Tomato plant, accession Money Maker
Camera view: horizontal (90 deg, fisheye); turntable rotation: 120 degrees
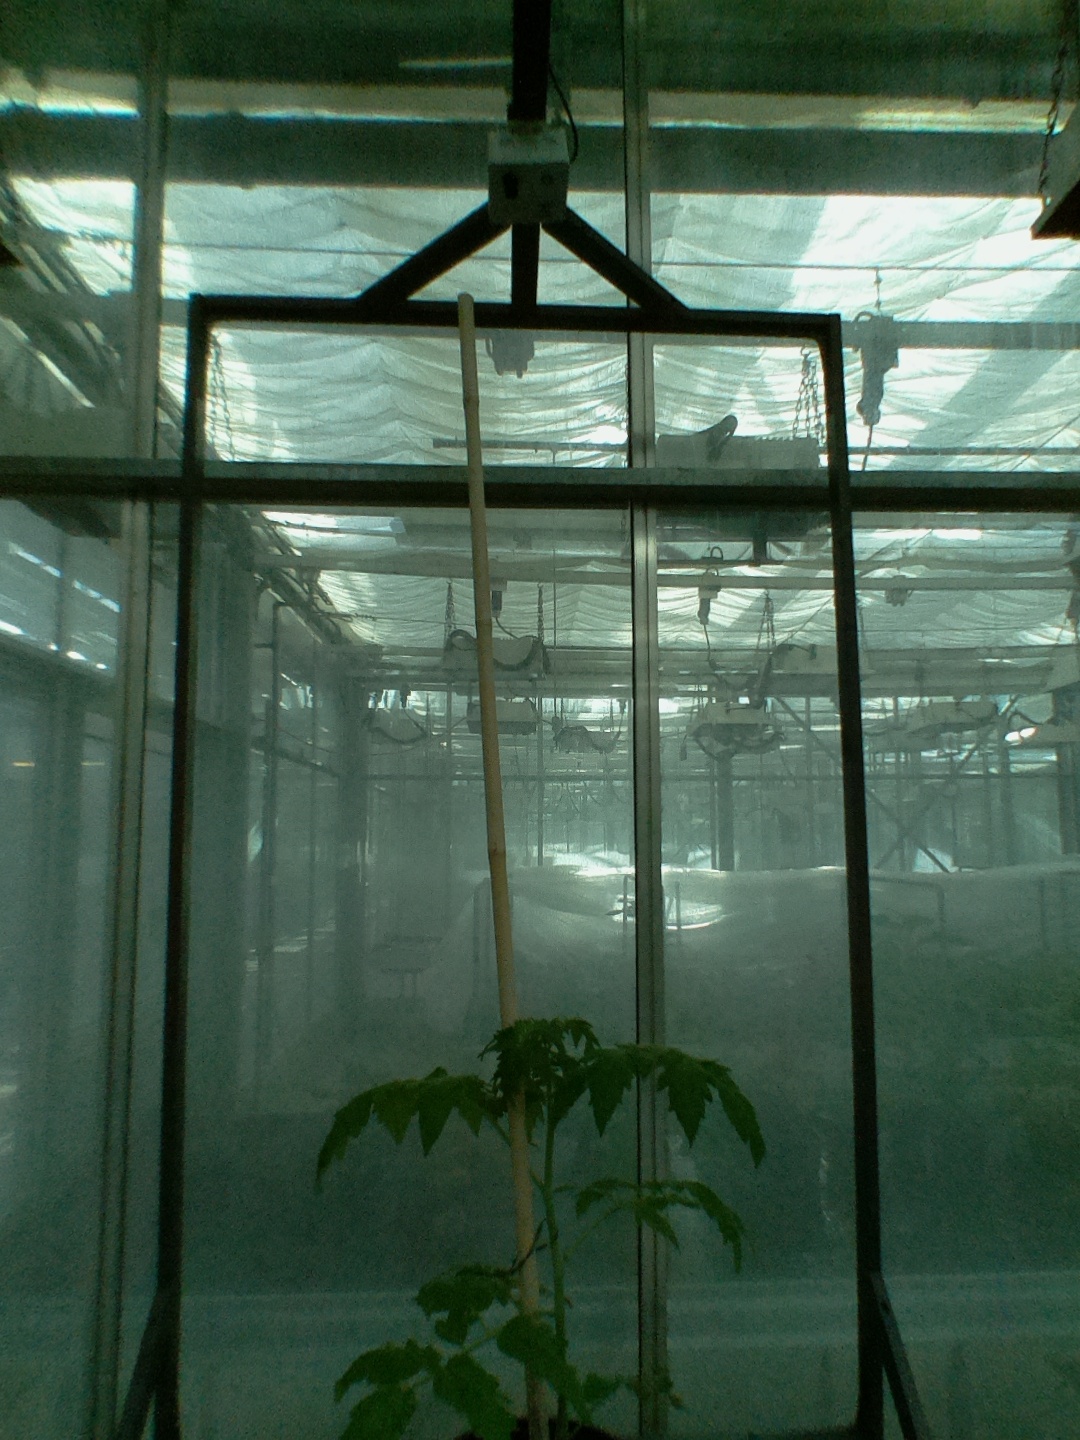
BBCH growth stage 13: 6 of true leaves visible